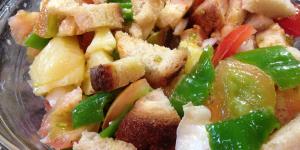
ensalada payesa de formentera